Olivia Wilde

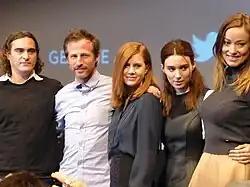
Wilde (right) with the cast of "Her" at the film's premiere in 2013

In August 2011, it was announced Wilde would be leaving "House" to further pursue her film career; she left a few months later, in the episode "Charity Case". Wilde starred in "Cowboys & Aliens" (2011) as Ella Swensen, who works with other characters to save the Earth from evil aliens, and also starred in the comedy "The Change-Up" (2011). She was also in the films "In Time" (2011), "On the Inside" (2011) and "Butter" (2011). In 2011, Wilde became a global brand ambassador for the cosmetic company Revlon, which featured her in their commercials. Wilde made her directing and screenwriting debut with the film "Free Hugs" (2011) for "Glamour Magazine"'s short film series, which was screened at various festivals.